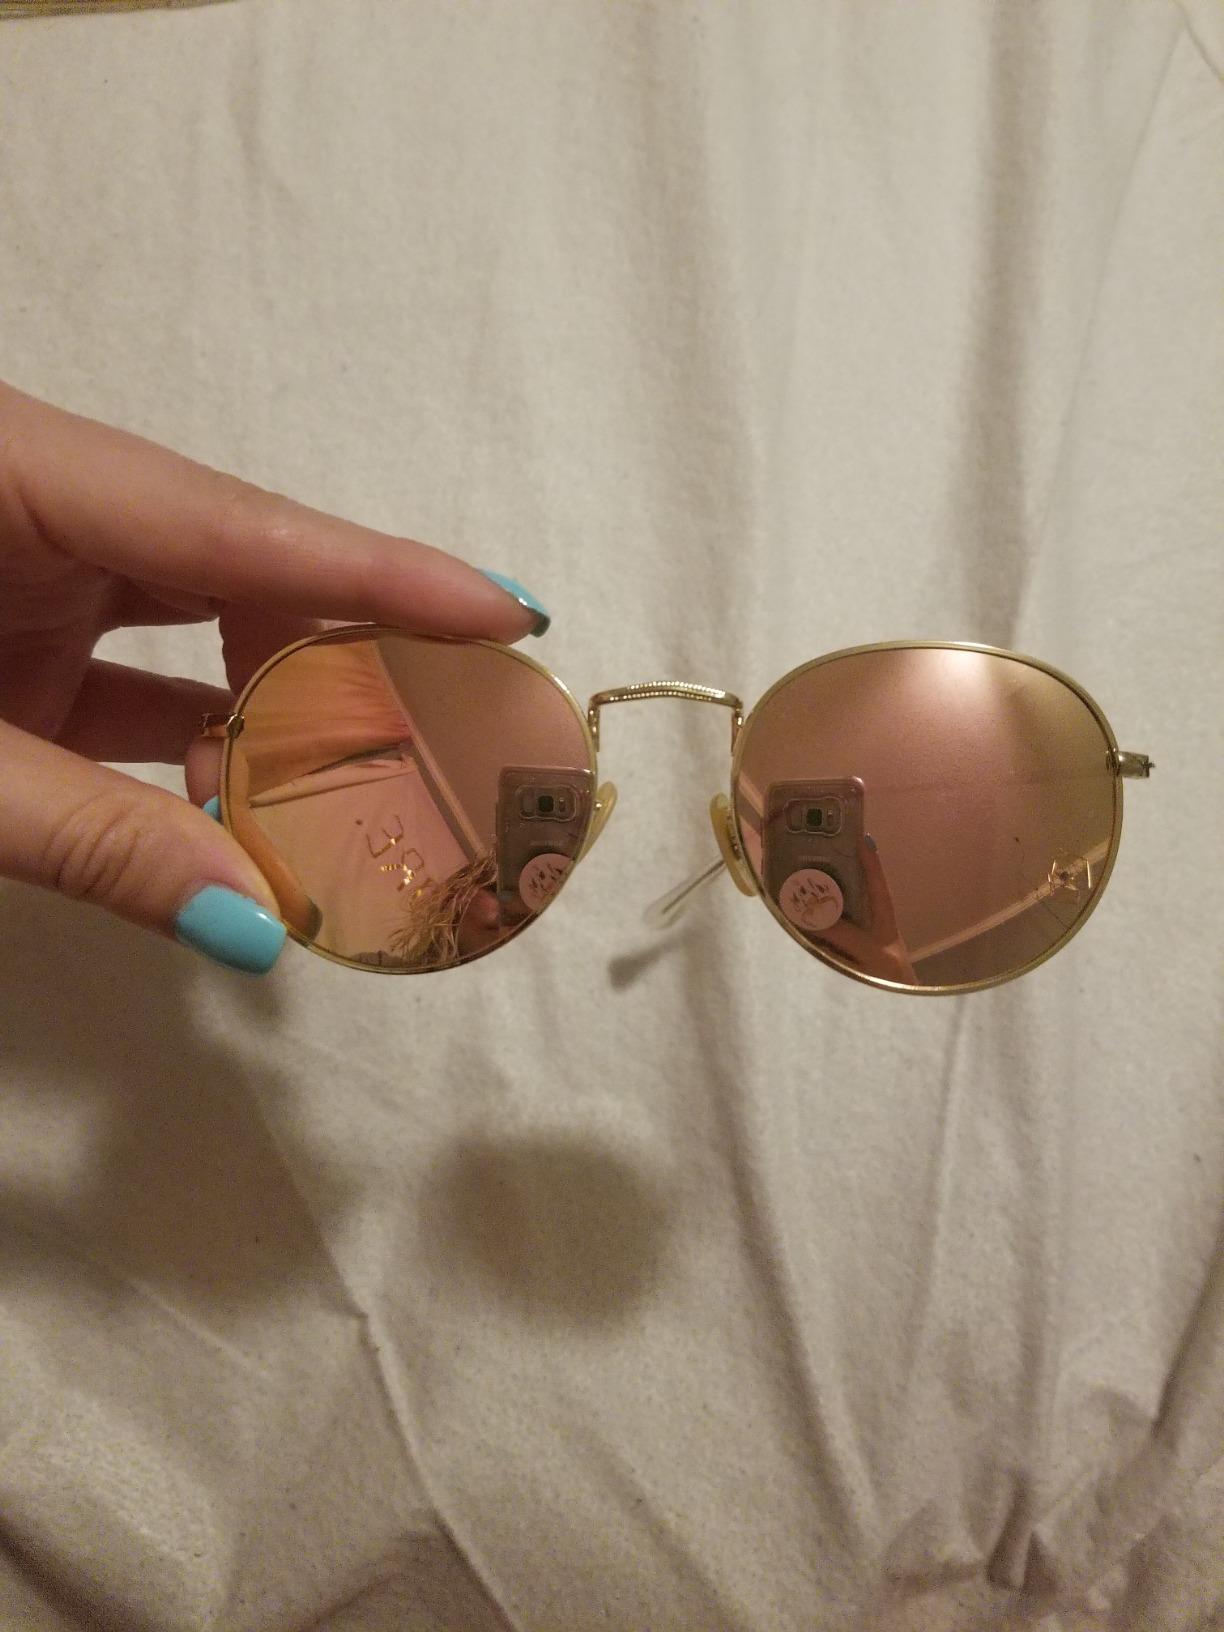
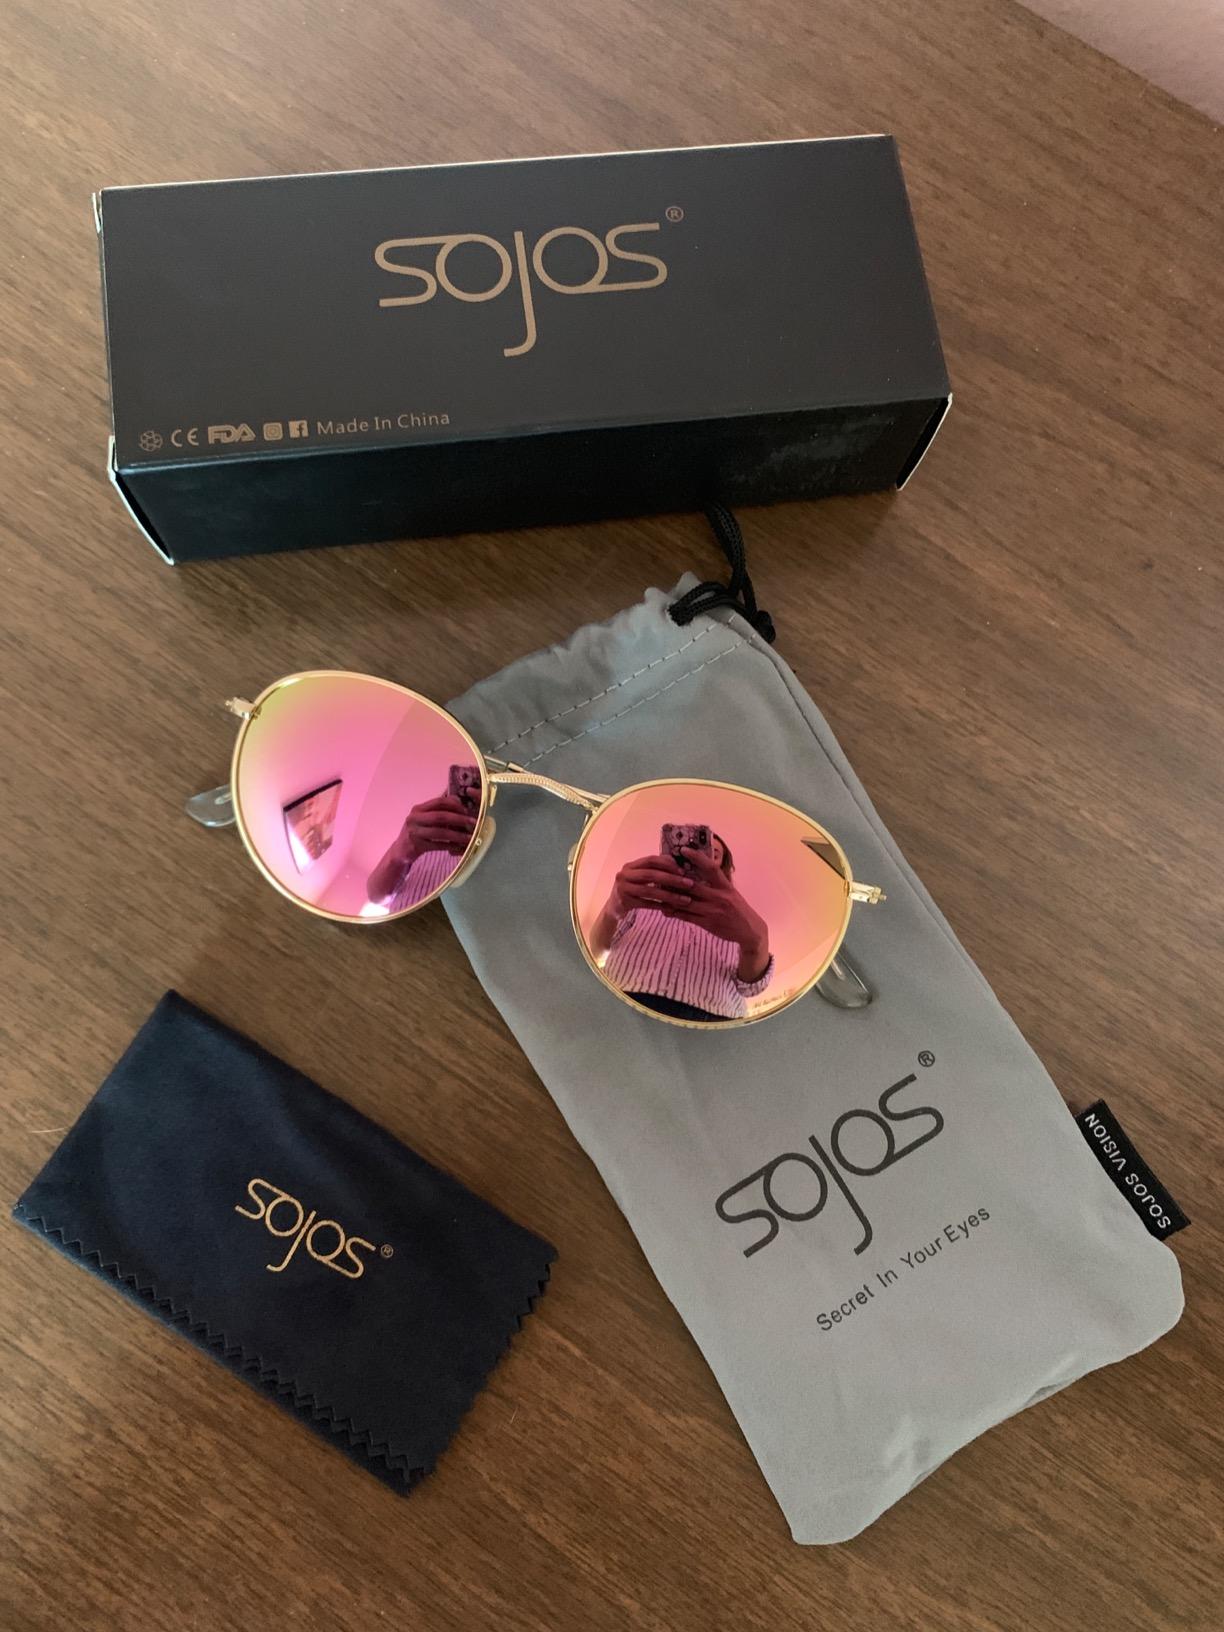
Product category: accessories_sunglasses
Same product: yes